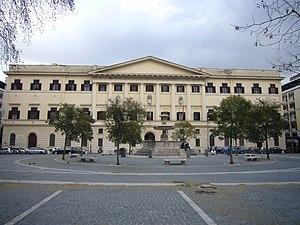
Le palais de la Manufacture pontificale des Tabacs ou palais du Monopole des tabacs, également connu sous le nom Nuova Fabbrica del Tabacco pour le différencier de la Vecchia Fabbrica del Tabacco, est un palais néoclassique situé sur la piazza Mastai, dans le rione du Trastevere à Rome.